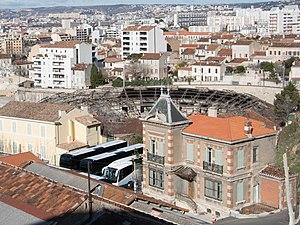
Rotonde Pautrier pendant les travaux, février 2018
La rotonde ferroviaire de Marseille ou rotonde Pautrier est une rotonde complète située sur la commune de Marseille proche de la gare de Marseille-Saint-Charles. Construite en 1889, Elle sera rénovée entre 2017 et 2020 pour accueillir des rames TER. Elle est l'une des seules rotondes complètes du PLM n'avoir pas été démolies.